Omen (2003 film)

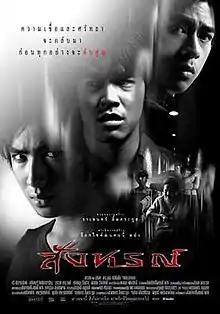
Thai movie poster

Sung horn ( English title: "Omen") is a 2003 Thai suspense film. It was written by the Pang Brothers and starred Kawee Tanjararak (Beam), Panrawat Kittikorncharoen (Big) and Worrawech Danuwong (Dan) – all members of a popular Thai boyband at the time, D2B.